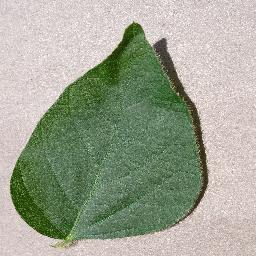
Label: Soybean___healthy